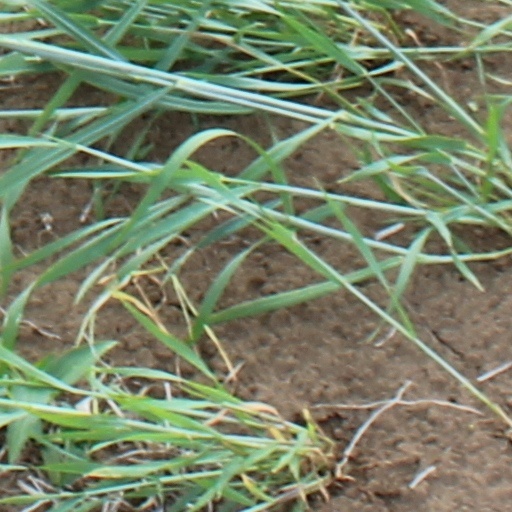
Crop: wheat